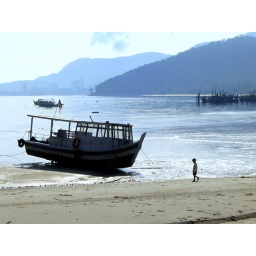
Was thinking of how to shoot the boat and while framing the image, the little boy miraculously walked in and...snap.